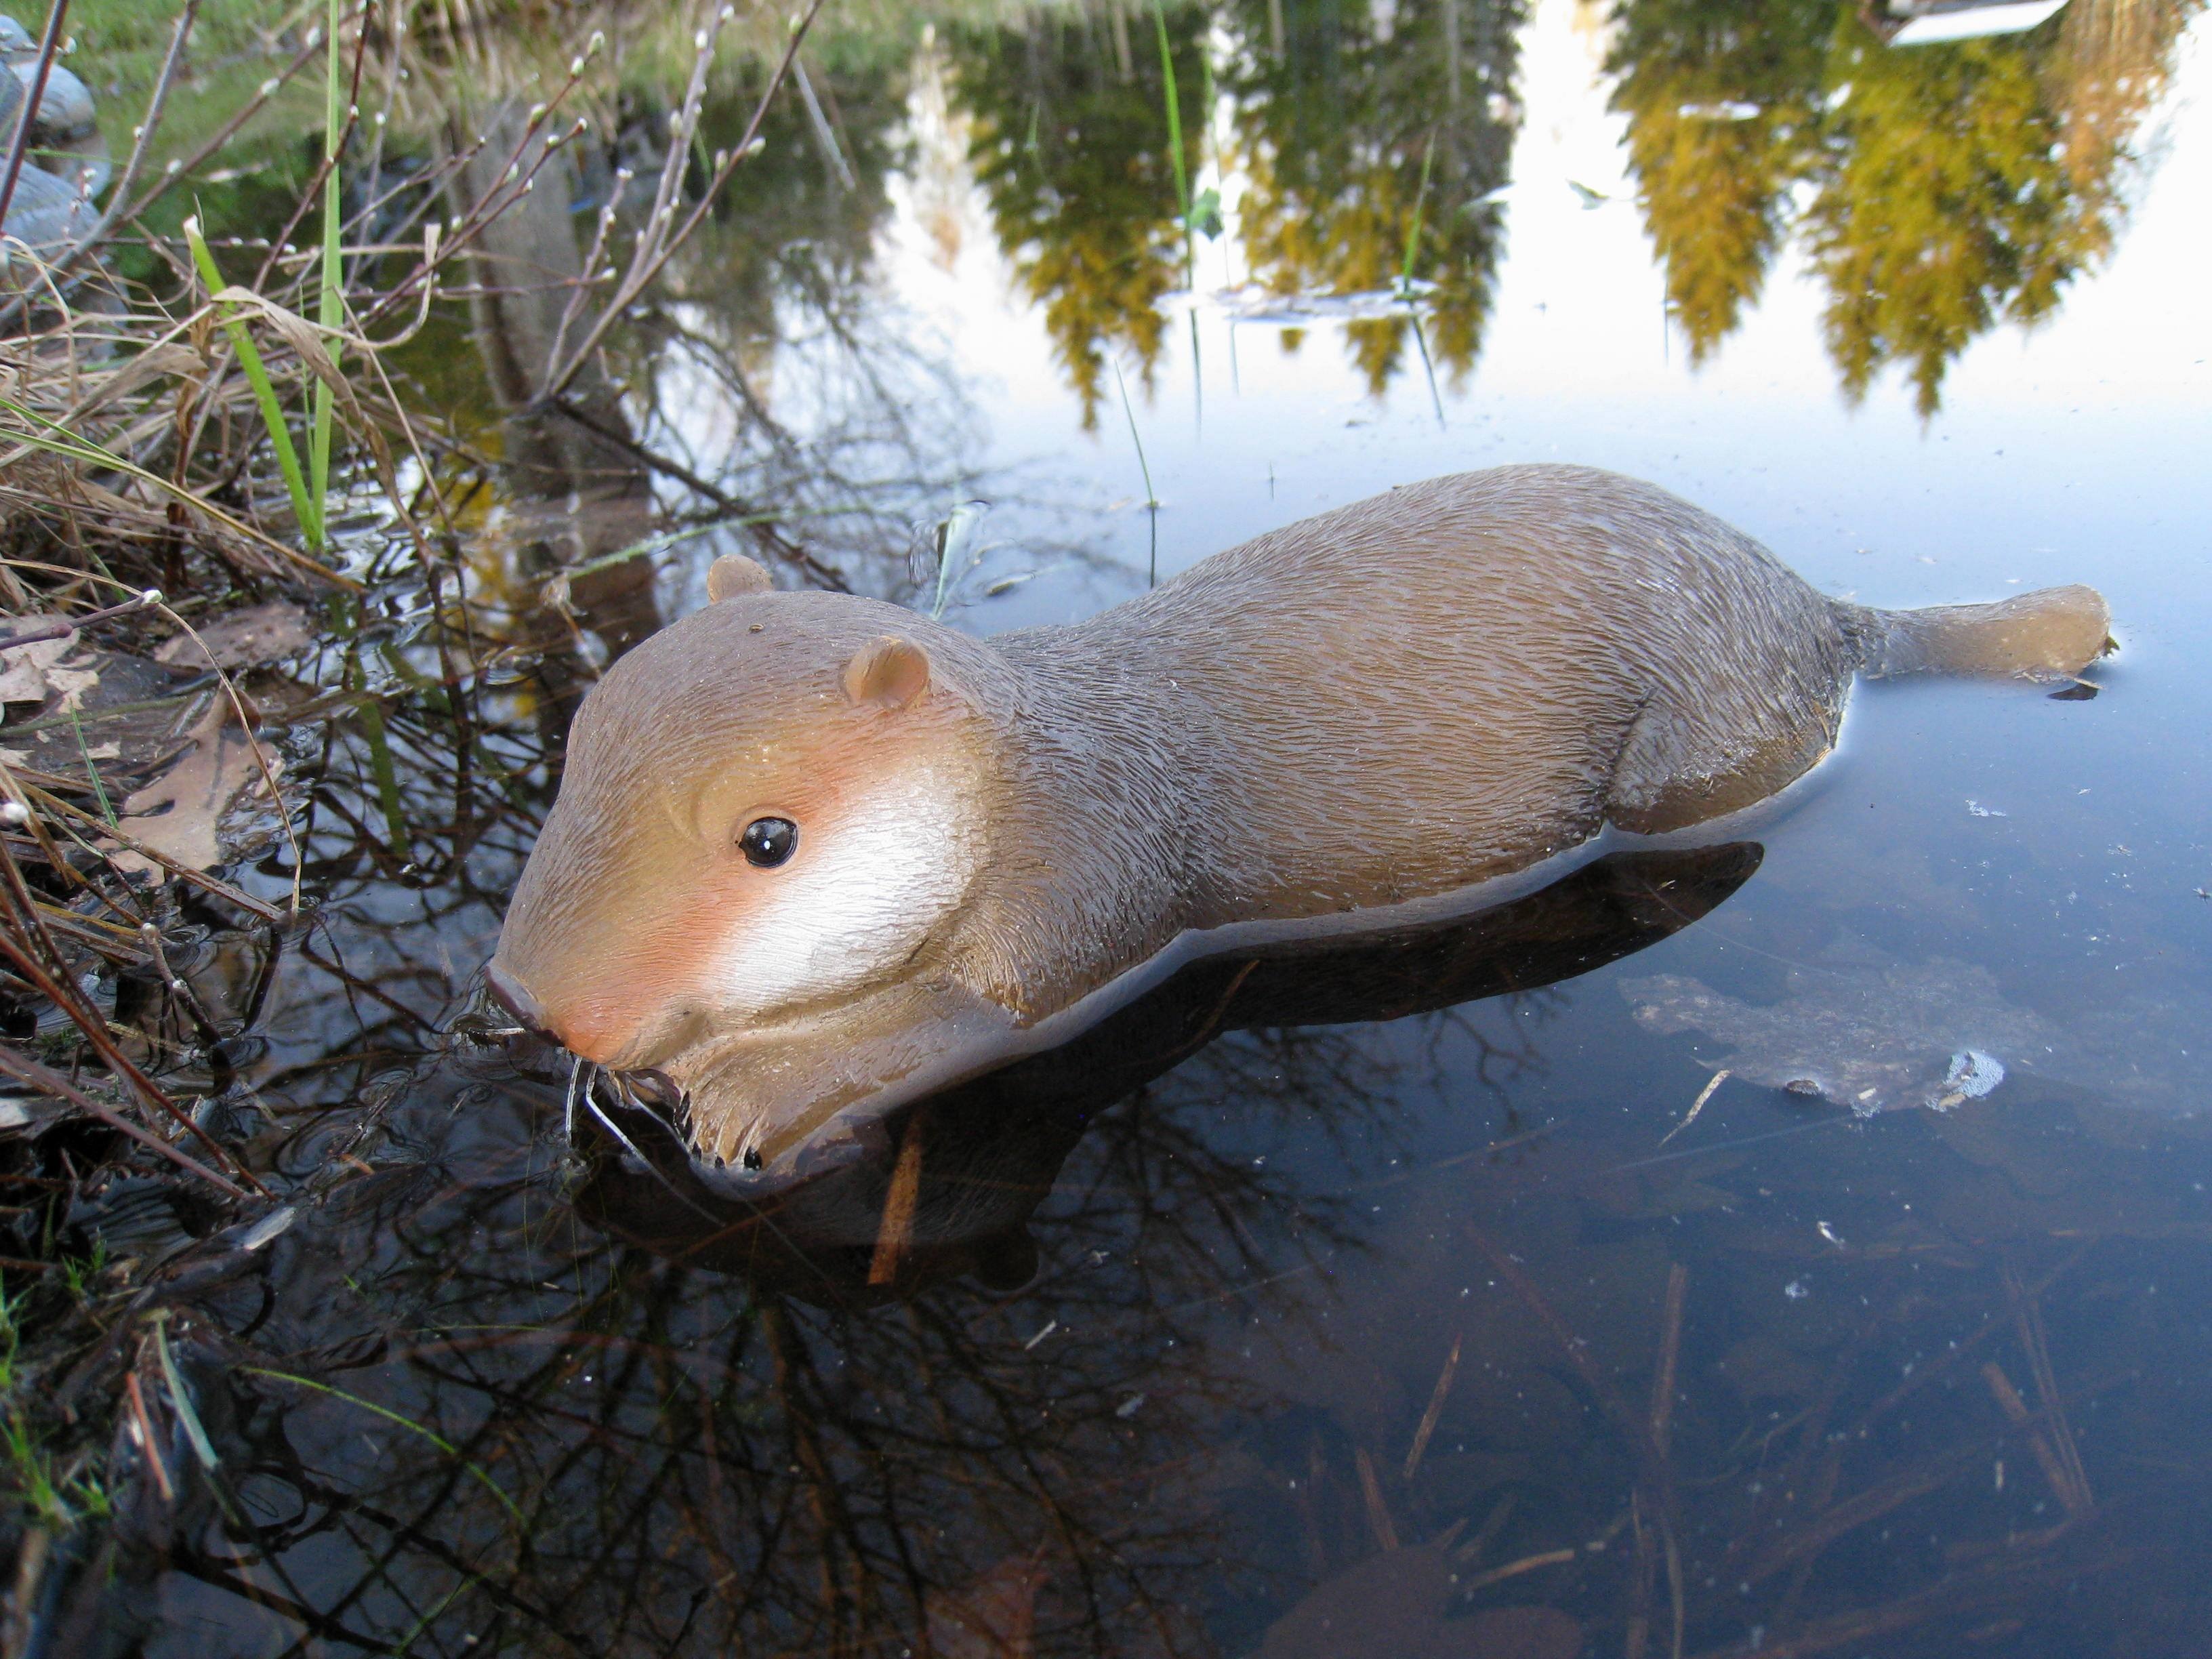
water, wildlife, spring, green, dust, fauna, colors, duck, beaver, water bird, ducks geese and swans